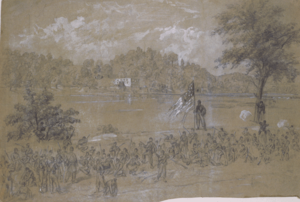
Alfred Rudolph Waud est un artiste et illustrateur américain, né à Londres en Angleterre. Il est connu pour les esquisses faites en tant que correspondant de guerre au cours de la guerre de Sécession.
La bataille de Shepherdstown, également appelée bataille de Boteler's Ford, s'est déroulée les 19 et 20 septembre 1862, dans le comté de Jefferson, Virginie, à la fin de la campagne du Maryland de la guerre de Sécession.